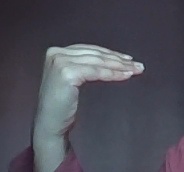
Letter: haa